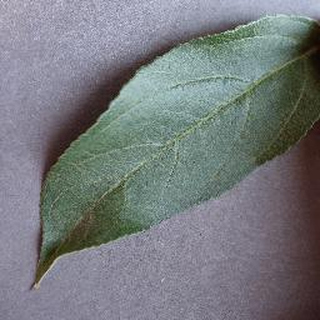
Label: healthy_apple